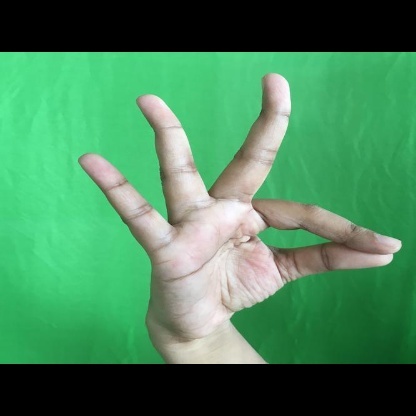
Mudra: Hamsasyam